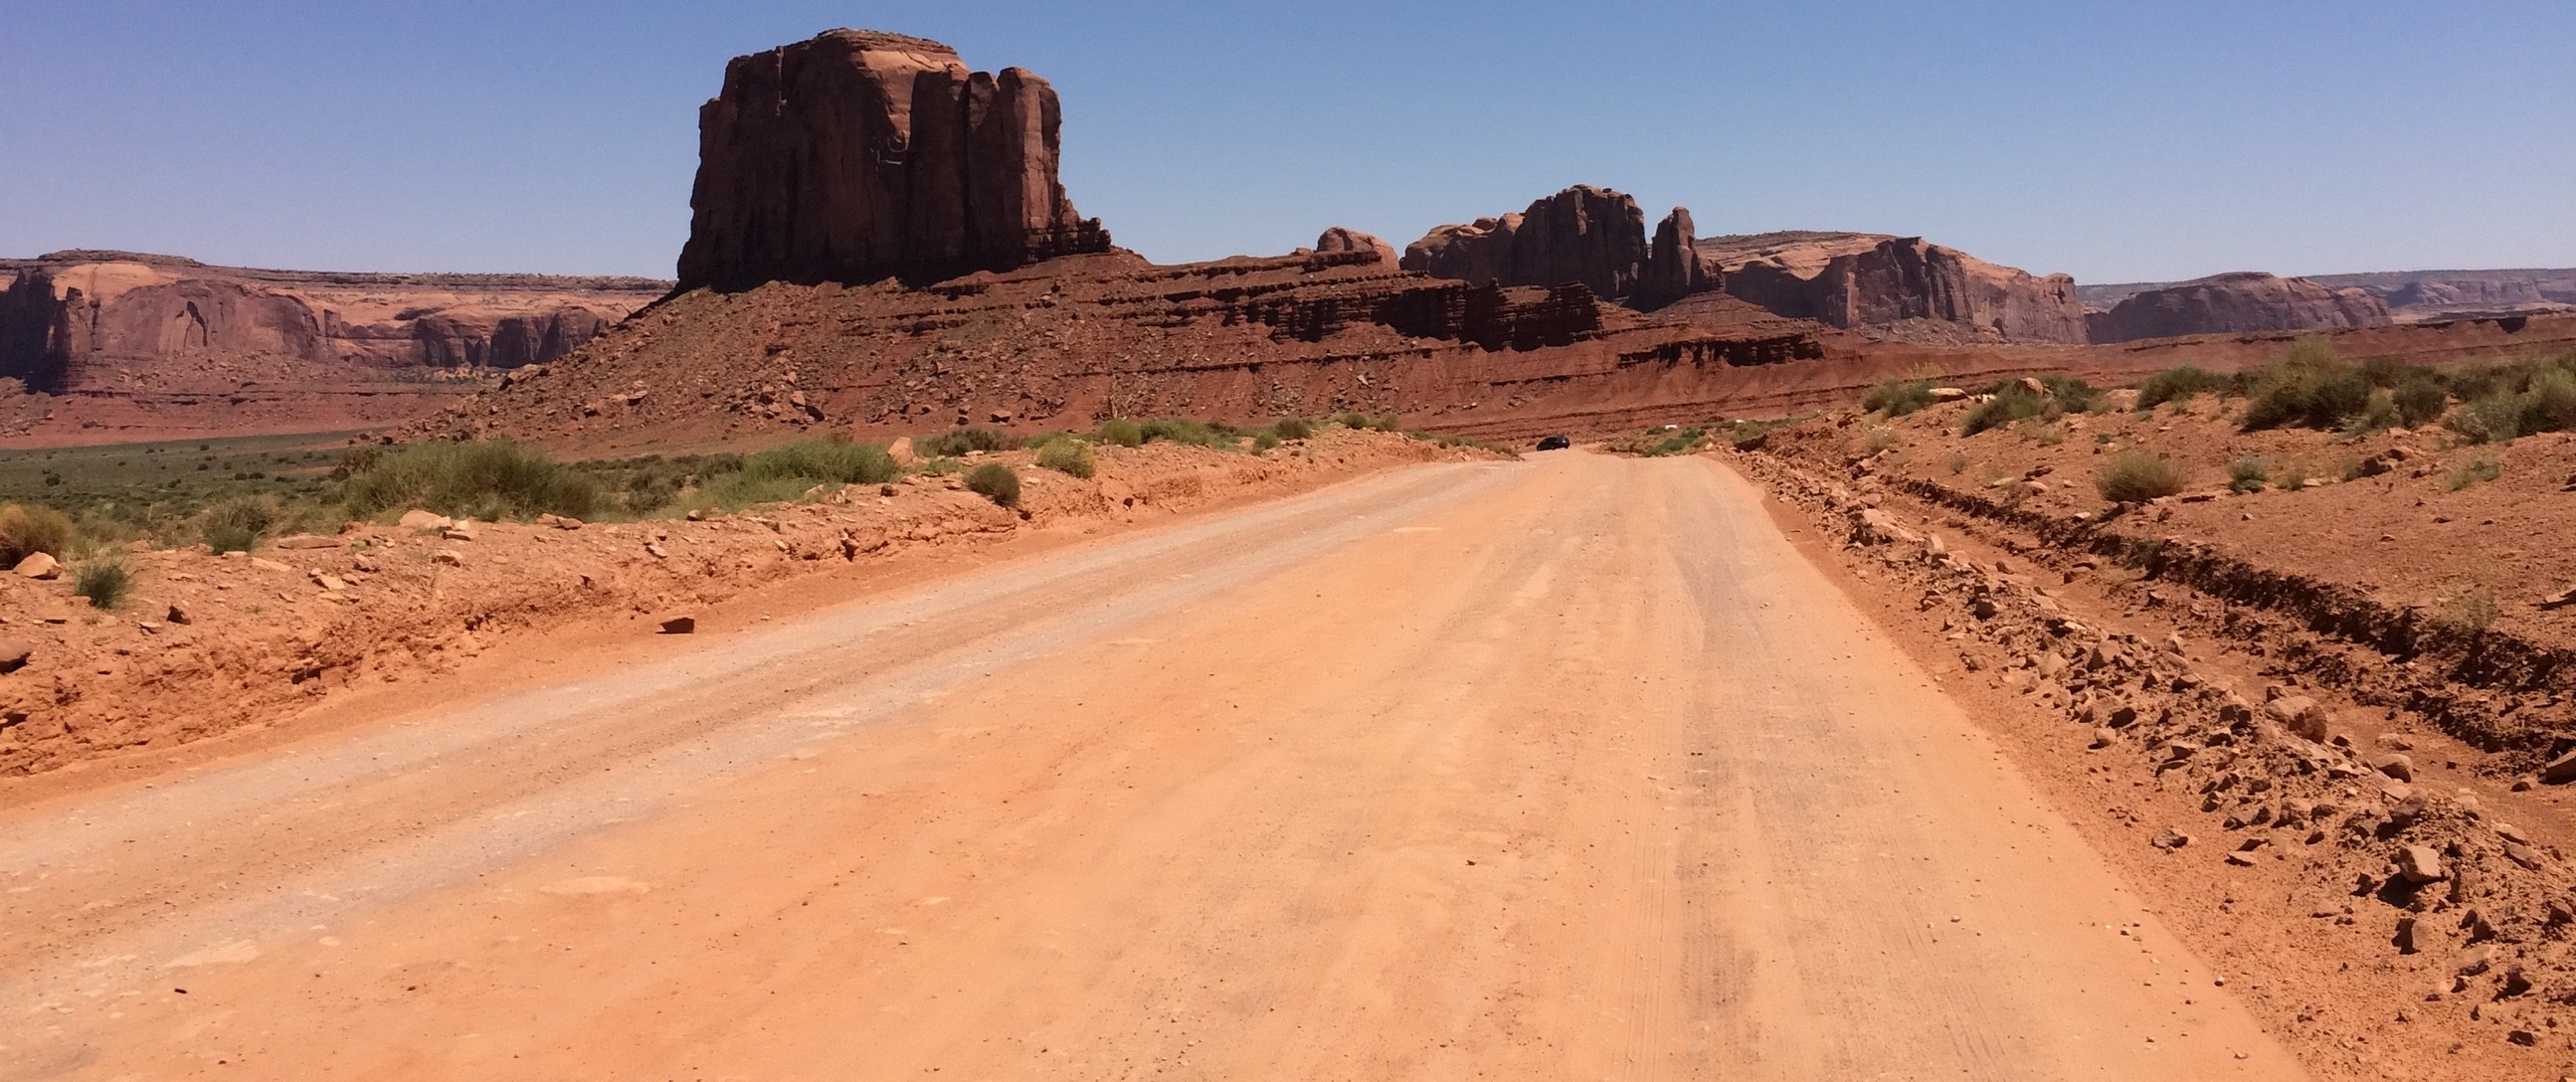
landscape, sand, road, desert, adventure, highway, valley, monument, travel, dry, rural, soil, road trip, geology, infrastructure, badlands, plateau, dusty, southwest, sahara, wadi, butte, landform, natural environment, aeolian landform